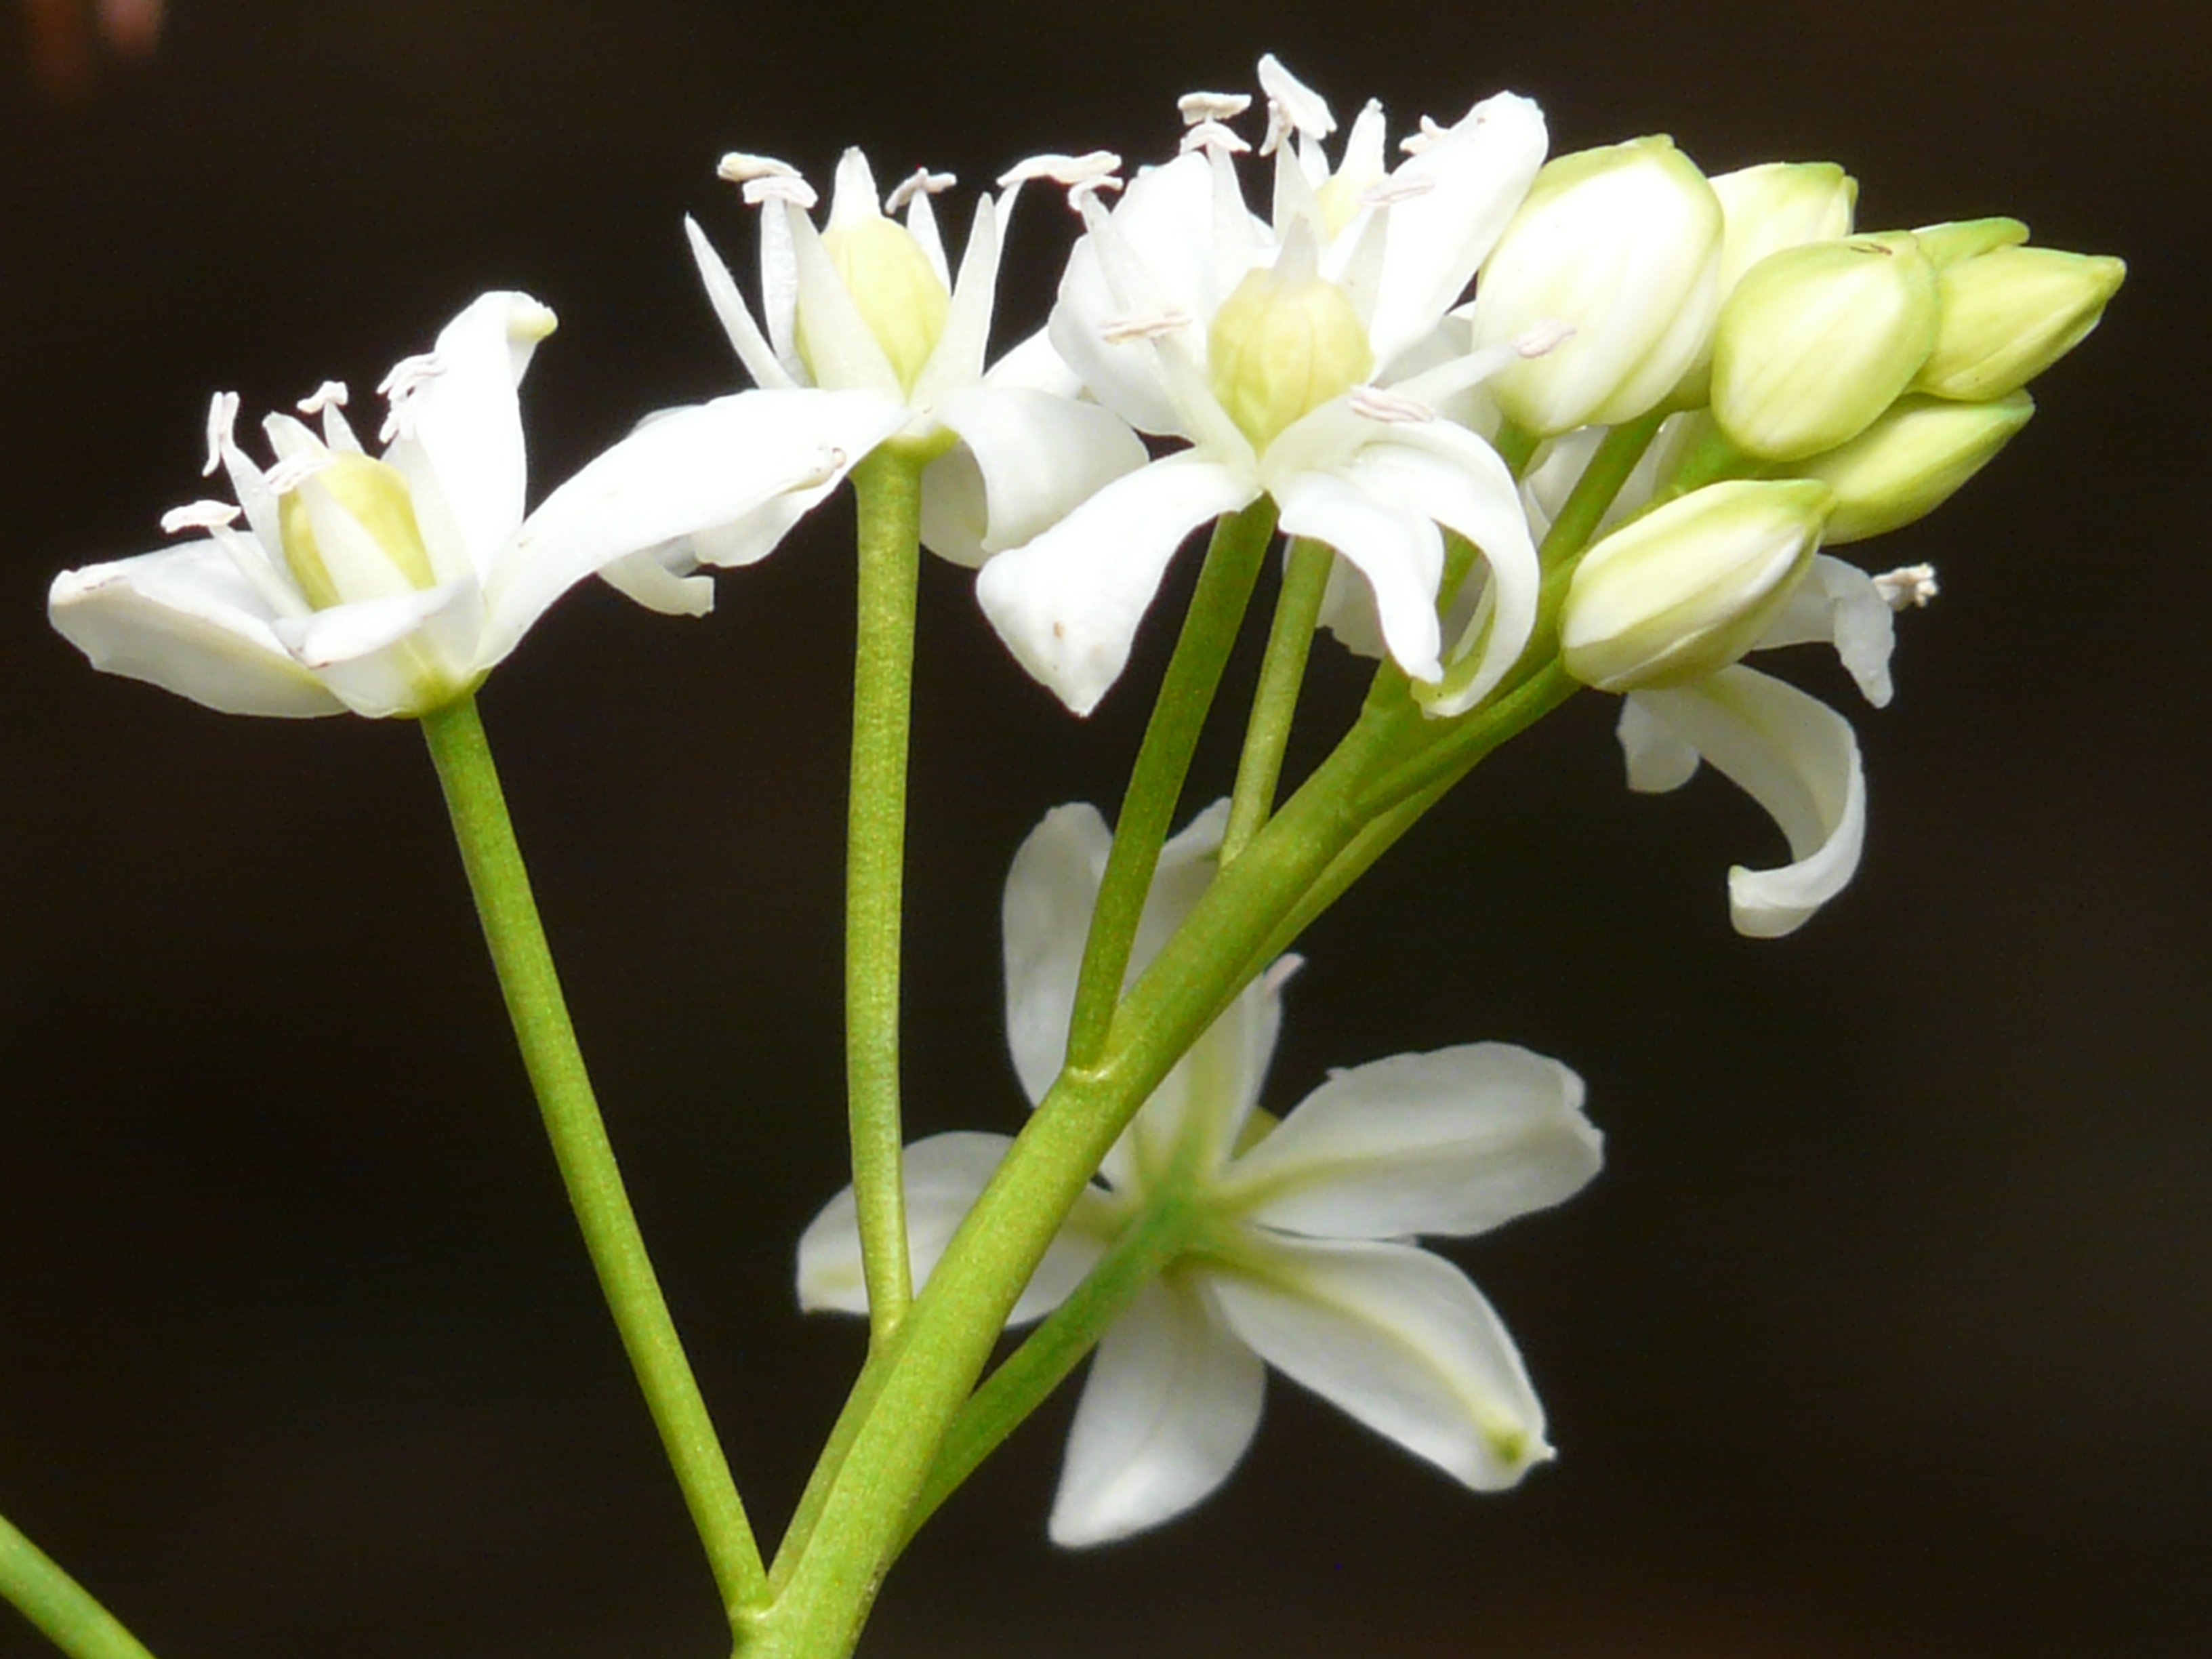
nature, blossom, plant, white, flower, bloom, spring, botany, flora, orchid, wildflower, snowdrop, spring flower, scilla, macro photography, ornamental plant, spring plant, flowering plant, fr hlingsbl her, blue star, scilla sibirica, siberian blaustern, scilla siberica, nodding sternhyazinthe, siberian sternhyazinthe, epidendrum, dendrobium, plant stem, land plant, scilla siberica alba